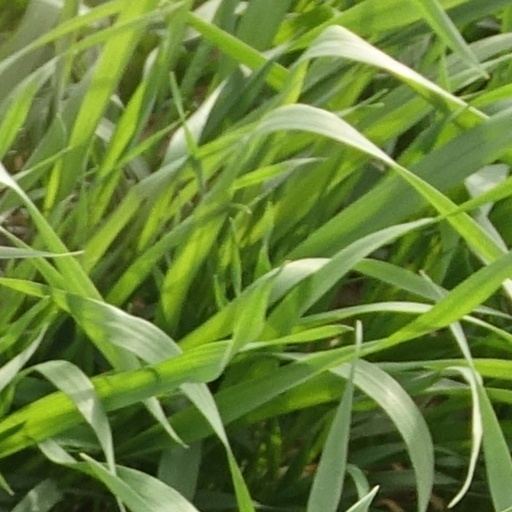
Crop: wheat